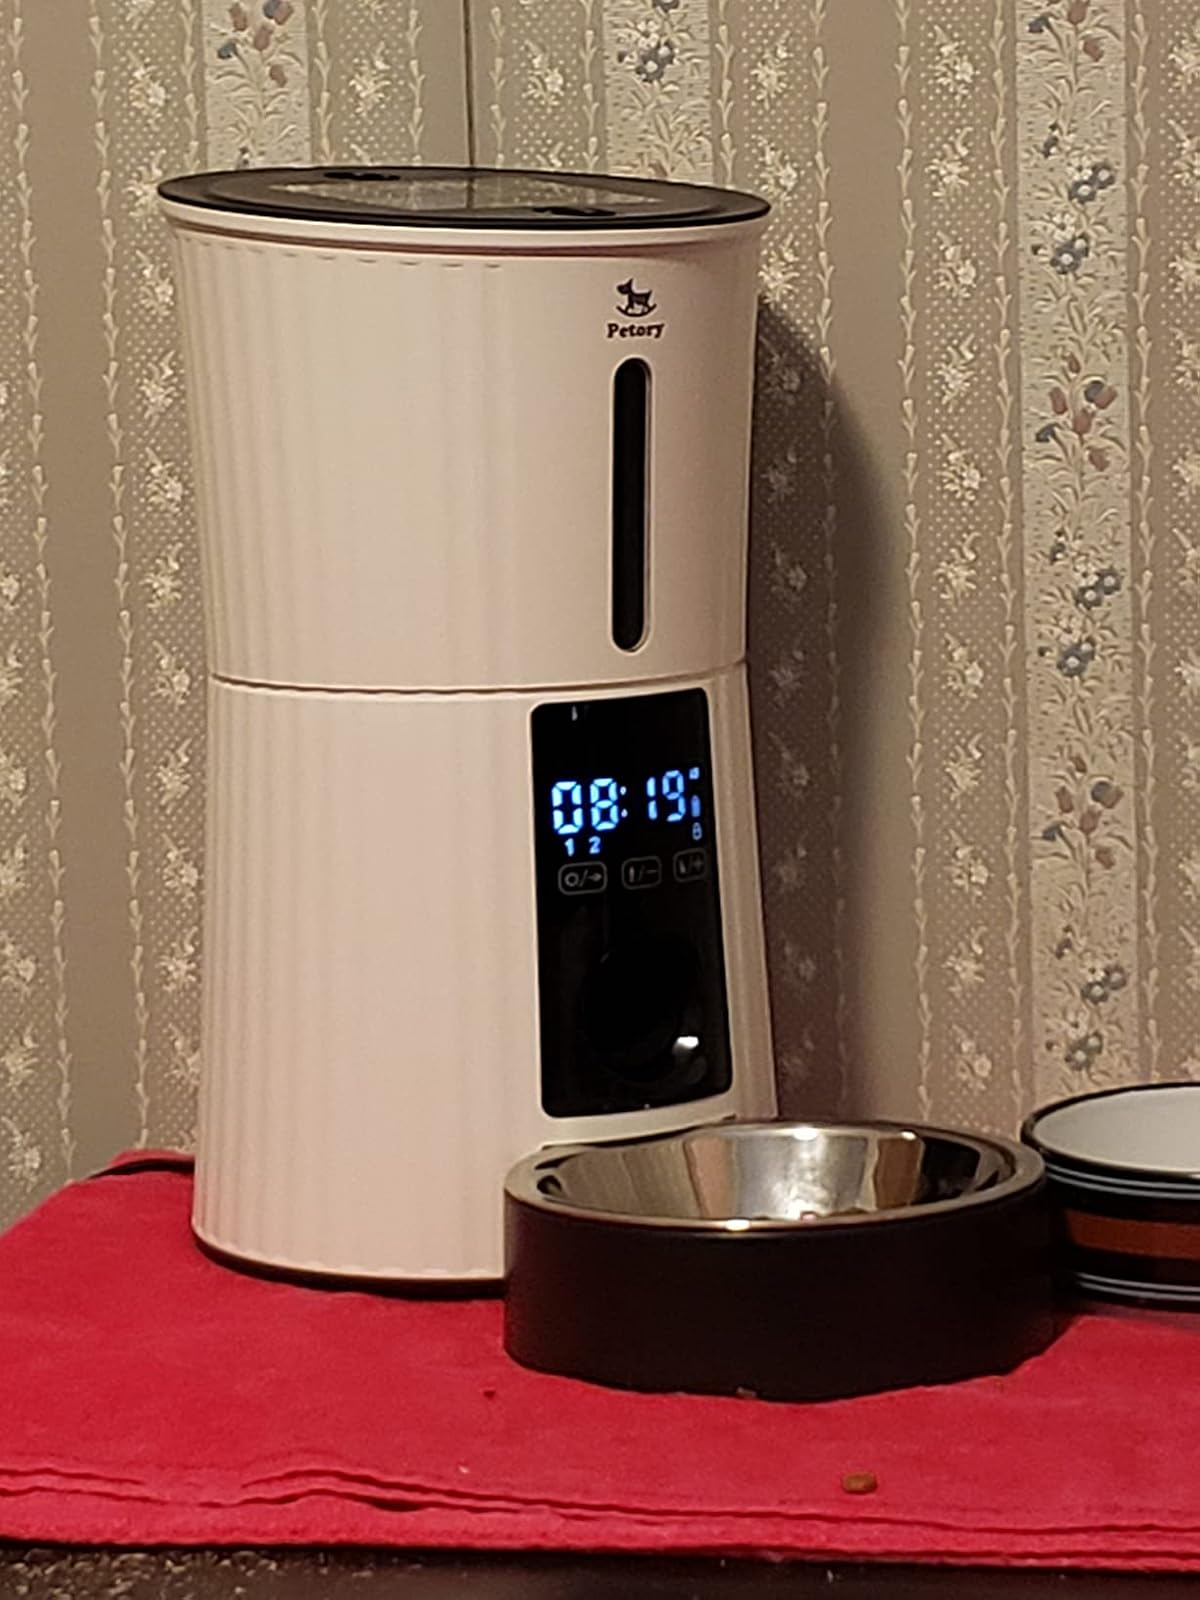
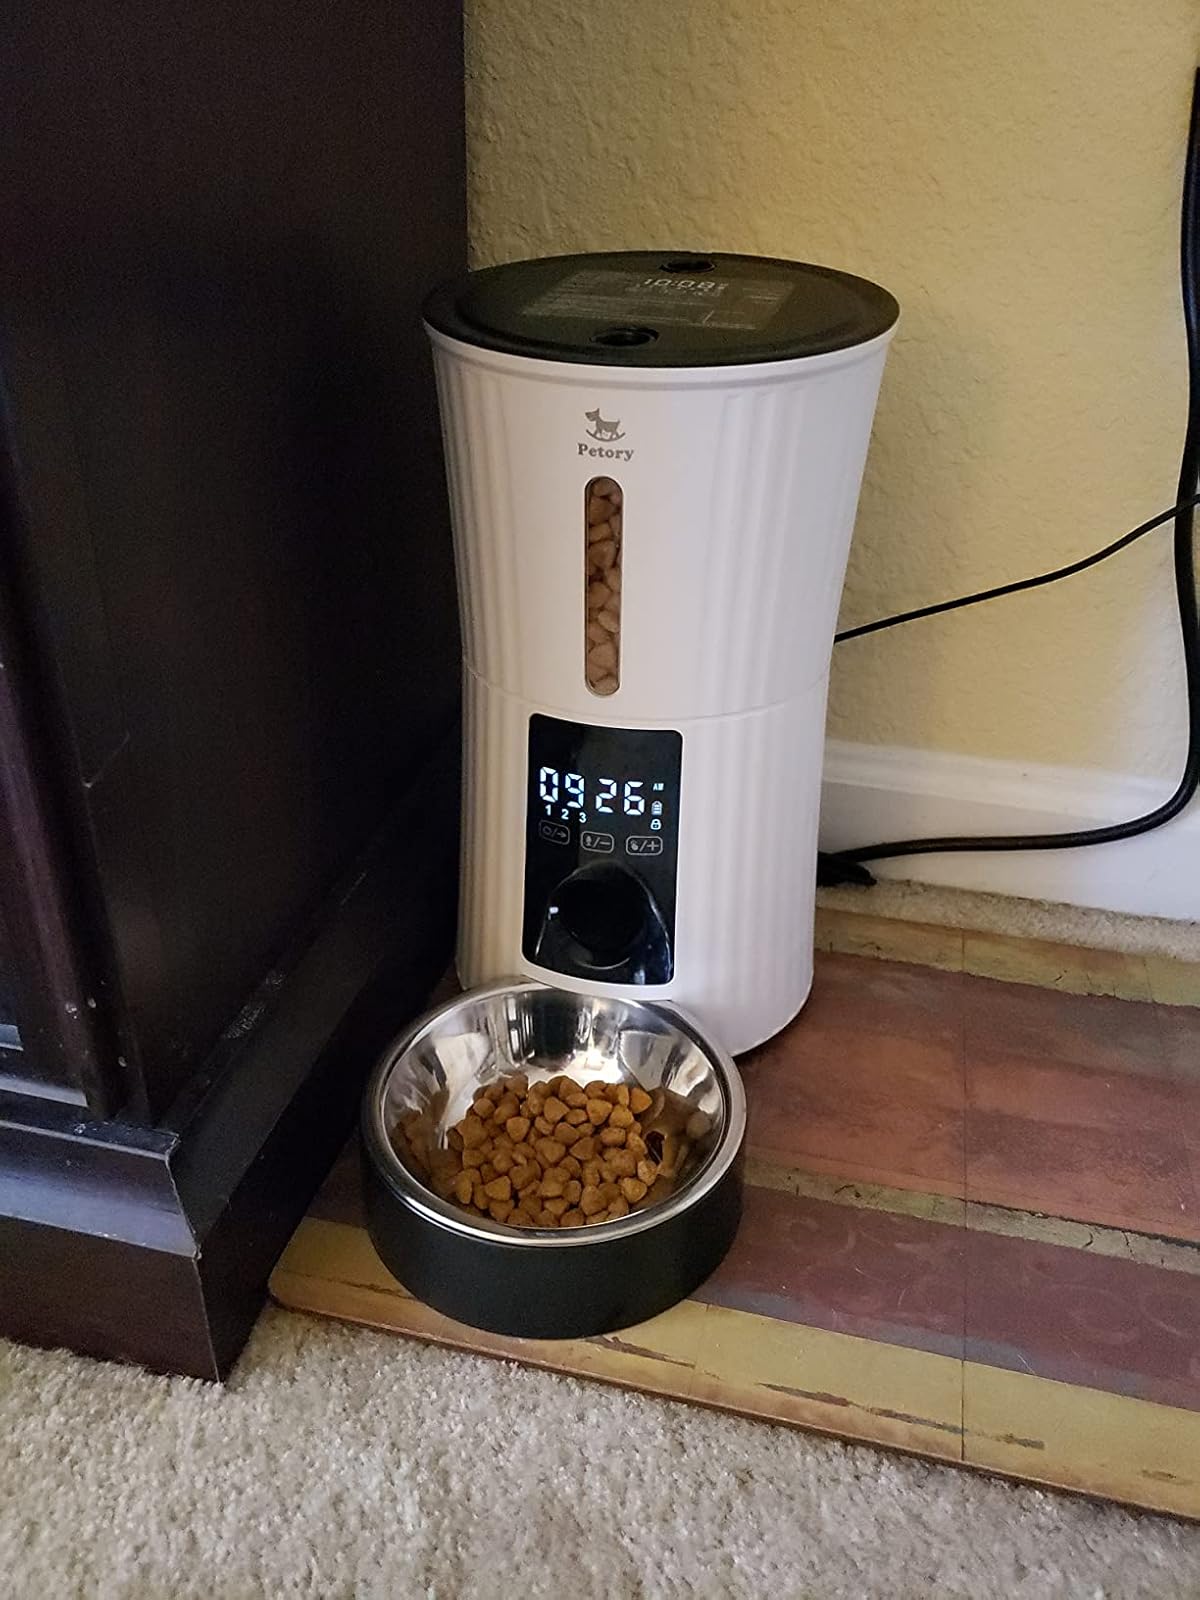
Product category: items_feeder
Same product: yes